Madonna of the Seven Moons

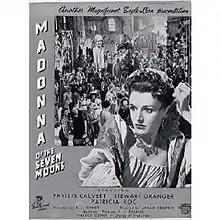
UK promotional poster

Madonna of the Seven Moons is a 1945 British drama film starring Phyllis Calvert, Stewart Granger and Patricia Roc. Directed by Arthur Crabtree for Gainsborough Pictures, the film was produced by Rubeigh James Minney, with cinematography from Jack Cox and screenplay by Roland Pertwee. It was one of the Gainsborough melodramas of the mid-1940s popular with WW2-era female audiences.